Dictatorship

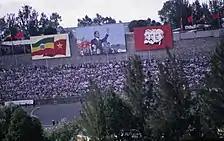
A communist rally in Addis Ababa, Ethiopia, during the country's period of Marxist dictatorship, the People's Democratic Republic of Ethiopia

Personalist dictatorships fit the exact classic stereotype of authoritarian rule. Within a personalist regime, an issue called "the dictator's dilemma" arises. This idea references the heavy reliance on repression of the public to stay in power, which creates incentives for all constituents to falsify their preferences, which does not allow for dictators to know the genuine popular beliefs or their realistic measure of societal support. As a result of authoritarian politics, a series of major issues may ensue. Preference falsification, internal politics, data scarcity, and restriction on the freedom of the press are just a few examples of the dangers of a personalistic authoritarian regime. Although, when it comes to polling and elections a dictator could use their power to override private preferences. Many personalist regimes will install open ballots to protect their regimes and implement heavy security measures and censorship for those whose personal preferences do not align with the values of the leader.